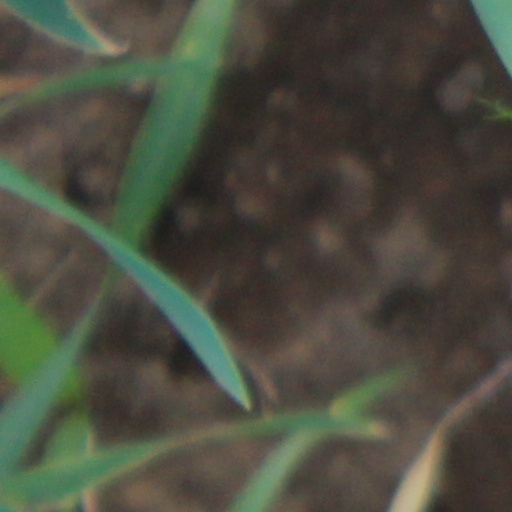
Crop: wheat